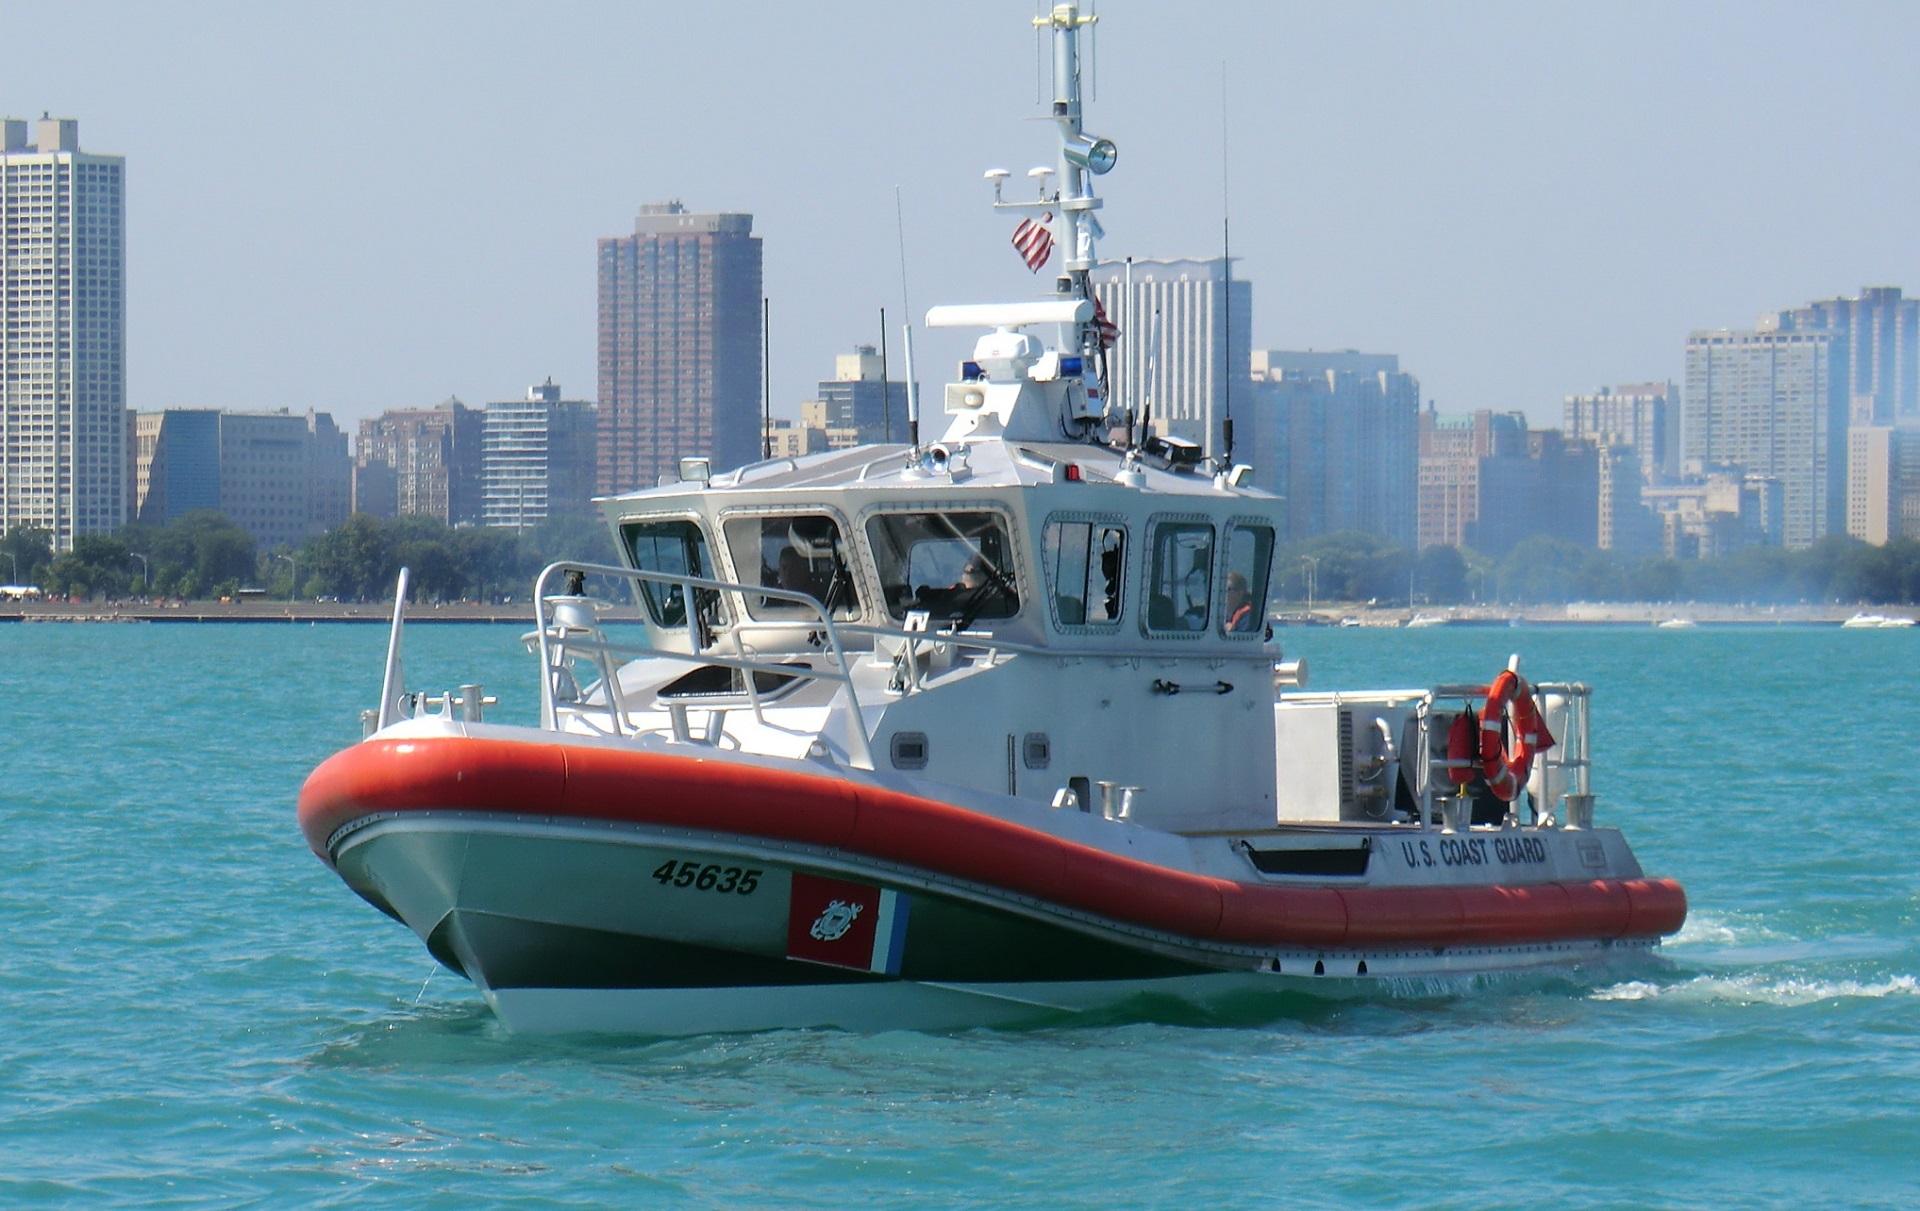
sea, water, boat, skyline, city, ship, cityscape, military, vessel, vehicle, usa, chicago, harbor, port, security, buildings, illinois, patrol, tugboat, watercraft, fishing vessel, lake michigan, coast guard, pilot boat, fishing trawler, patrol boat, research vessel, anchor handling tug supply vessel, platform supply vessel, missile boat, fast attack craft, united states coast guard cutter